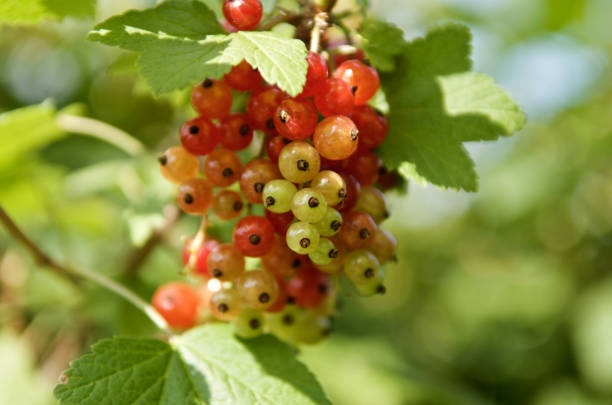
Label: redcurrant